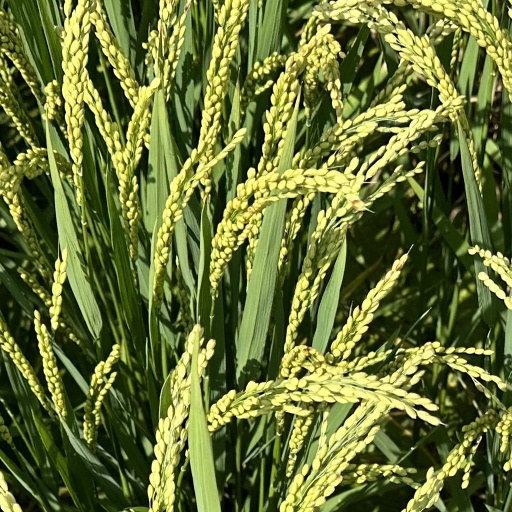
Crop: rice